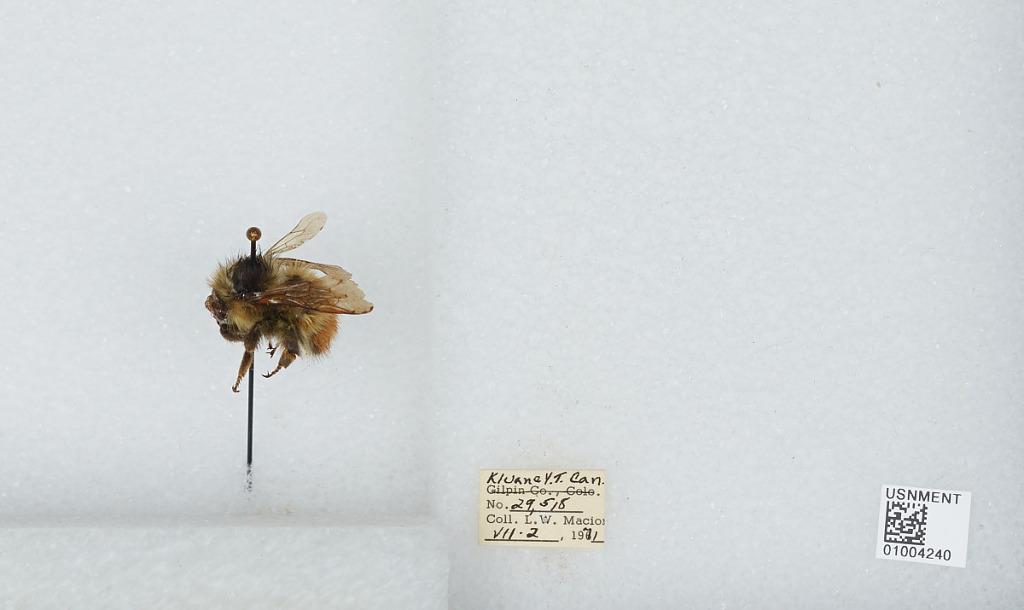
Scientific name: Bombus (Pyrobombus) flavifrons Cresson
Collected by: L. Macior
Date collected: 1971-7-2
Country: Canada
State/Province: Yukon Territory
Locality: Kluane
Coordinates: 60.75, -139.5